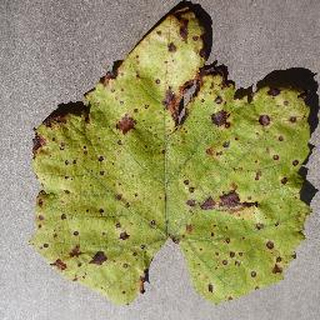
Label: grape_leaf_blight